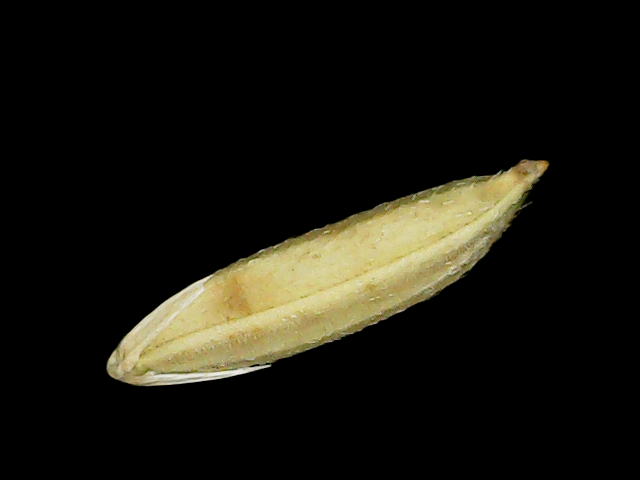
Rice variety: Binadhan11